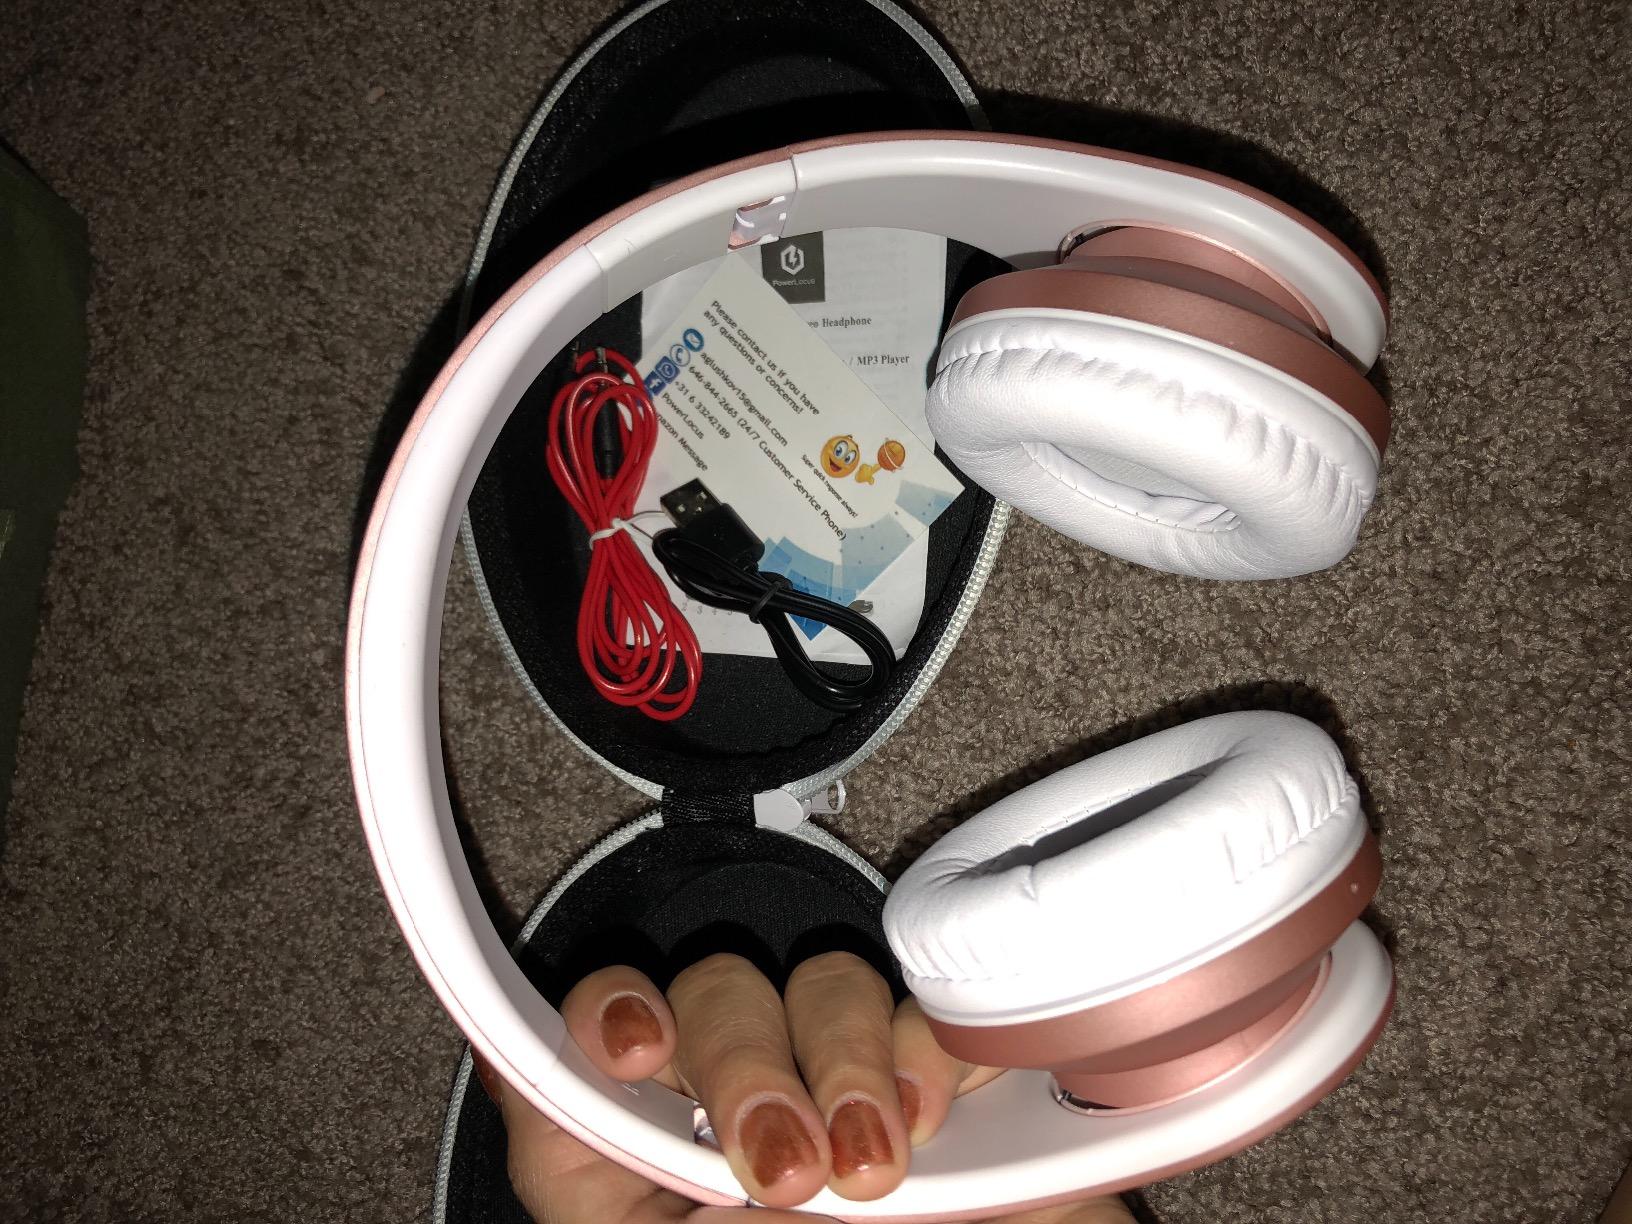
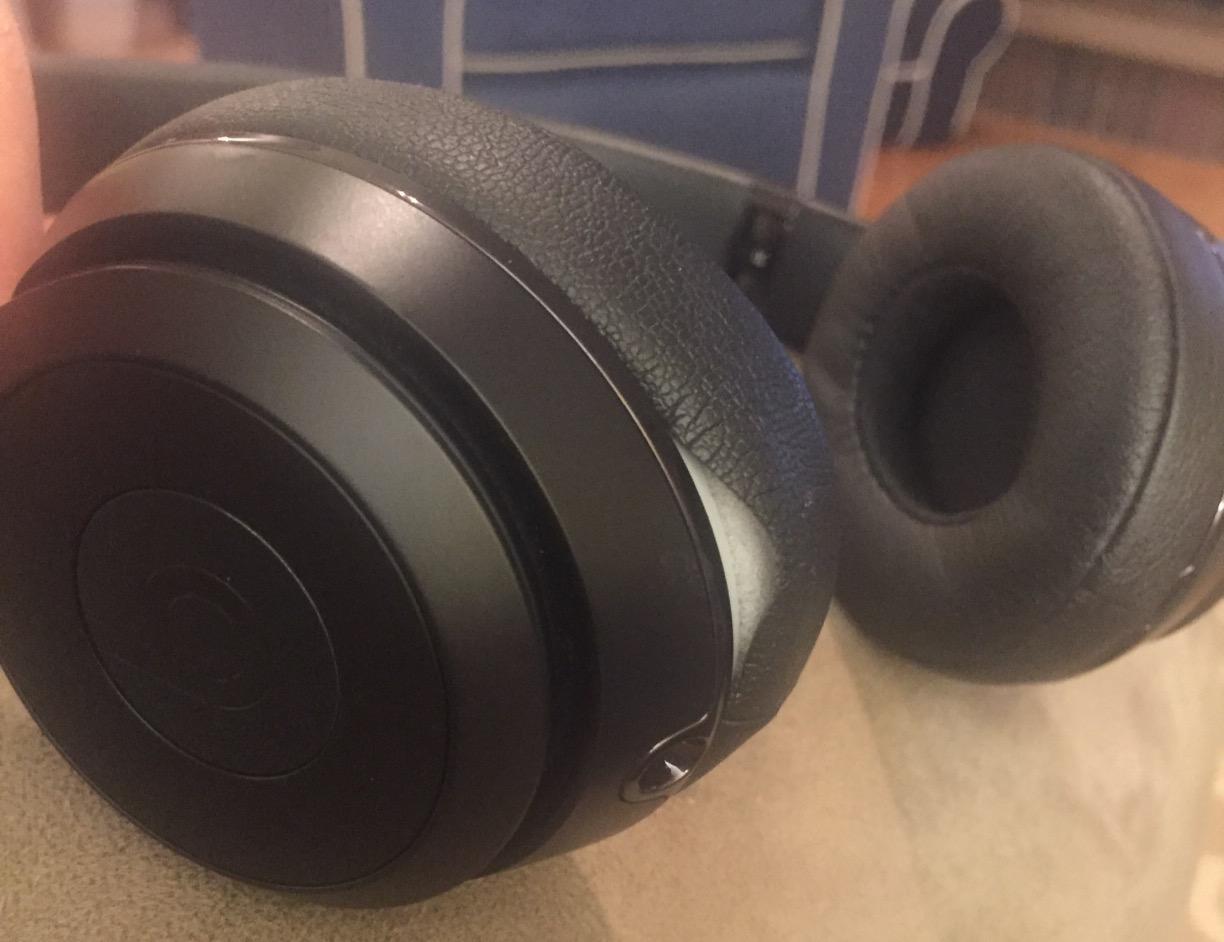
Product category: headphones
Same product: no